Jean Piot

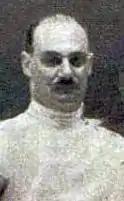
Piot in 1932

Jean Piot (10 May 1890 – 15 December 1961) was a French fencer. He won two gold medals at the 1932 Summer Olympics.